Marley Hill

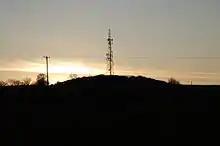
Blackamoor Hill

The majority of the houses in this area were very basic, and were in an extremely poor condition by the time they were demolished. Some were of a similar design to the houses in the pit village at the nearby Beamish Museum, and others were built as back-to-backs, a type common in Yorkshire (large numbers remain in Leeds), Lancashire and the Midlands but rarely seen in the north-east. The Bowes Railway ran through a cutting east of the signal box, and the Stanley road crossed it on a bridge. After the closure of the line, this bridge was no longer necessary, and the cutting was backfilled, although the western end of it is still visible adjacent to the box, forming the headshunt of the shed yard. There was also another colliery in this area; [ Andrews House Colliery, which was served by a spur from the Bowes Railway, part of which is still in existence. This is the section of track which crosses the entrance to the shed yard and passes behind the shed, beneath the former coal drops, and continues a short distance to the rear of the site.